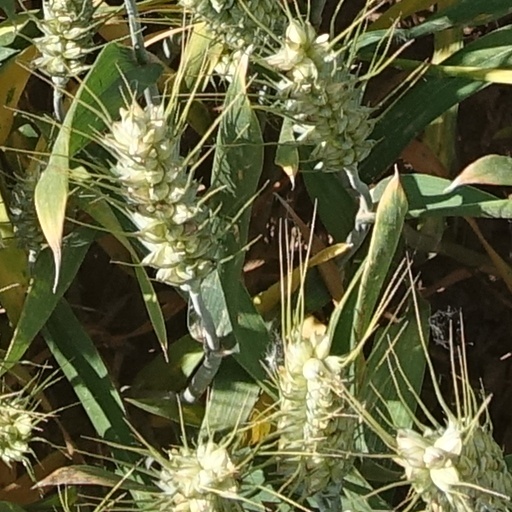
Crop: wheat